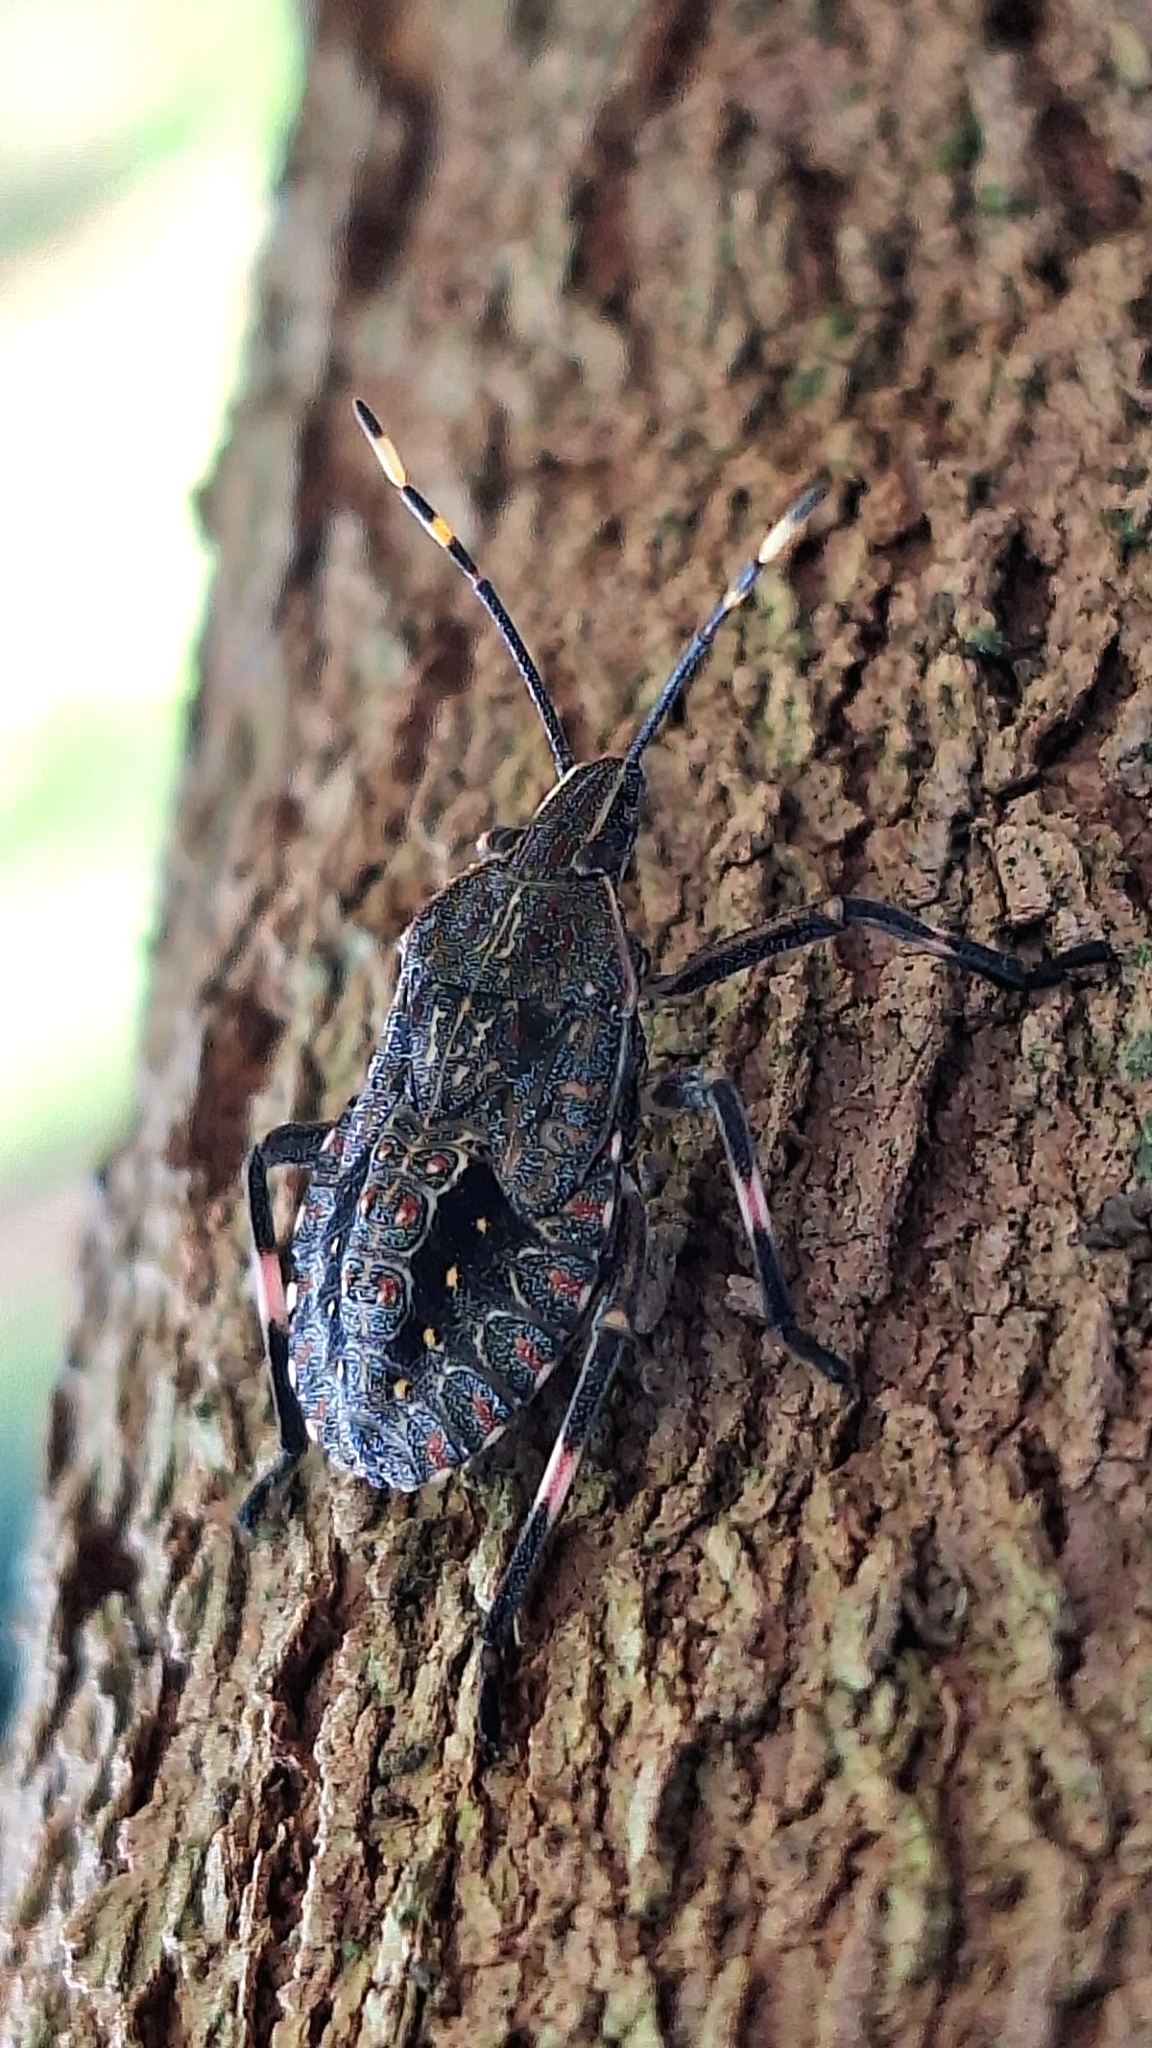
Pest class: stink_bug